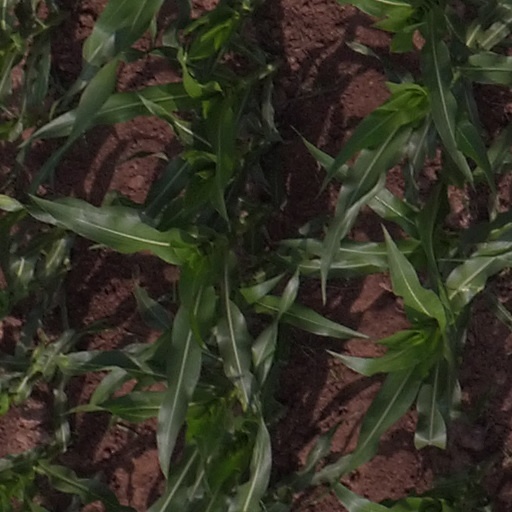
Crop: maize; corn